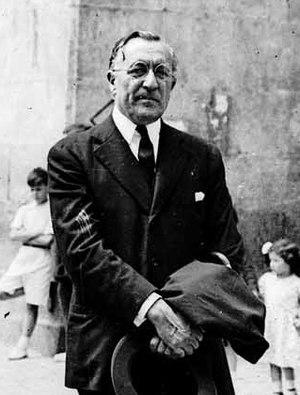
Ramiro de Maeztu, né le 4 mai 1874 à Vitoria-Gasteiz et mort le 29 octobre 1936 à Madrid, est un écrivain espagnol. Il est fusillé pendant la guerre d'Espagne.